Microsoft Management Console

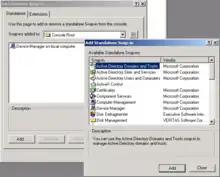
Snap-ins listed in the management console

The management console can host Component Object Model components called "snap-ins". Most of Microsoft's administration tools are implemented as MMC snap-ins. Third parties can also implement their own snap-ins using the MMC's application programming interfaces published on the Microsoft Developer Network's web site.